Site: brandenburg
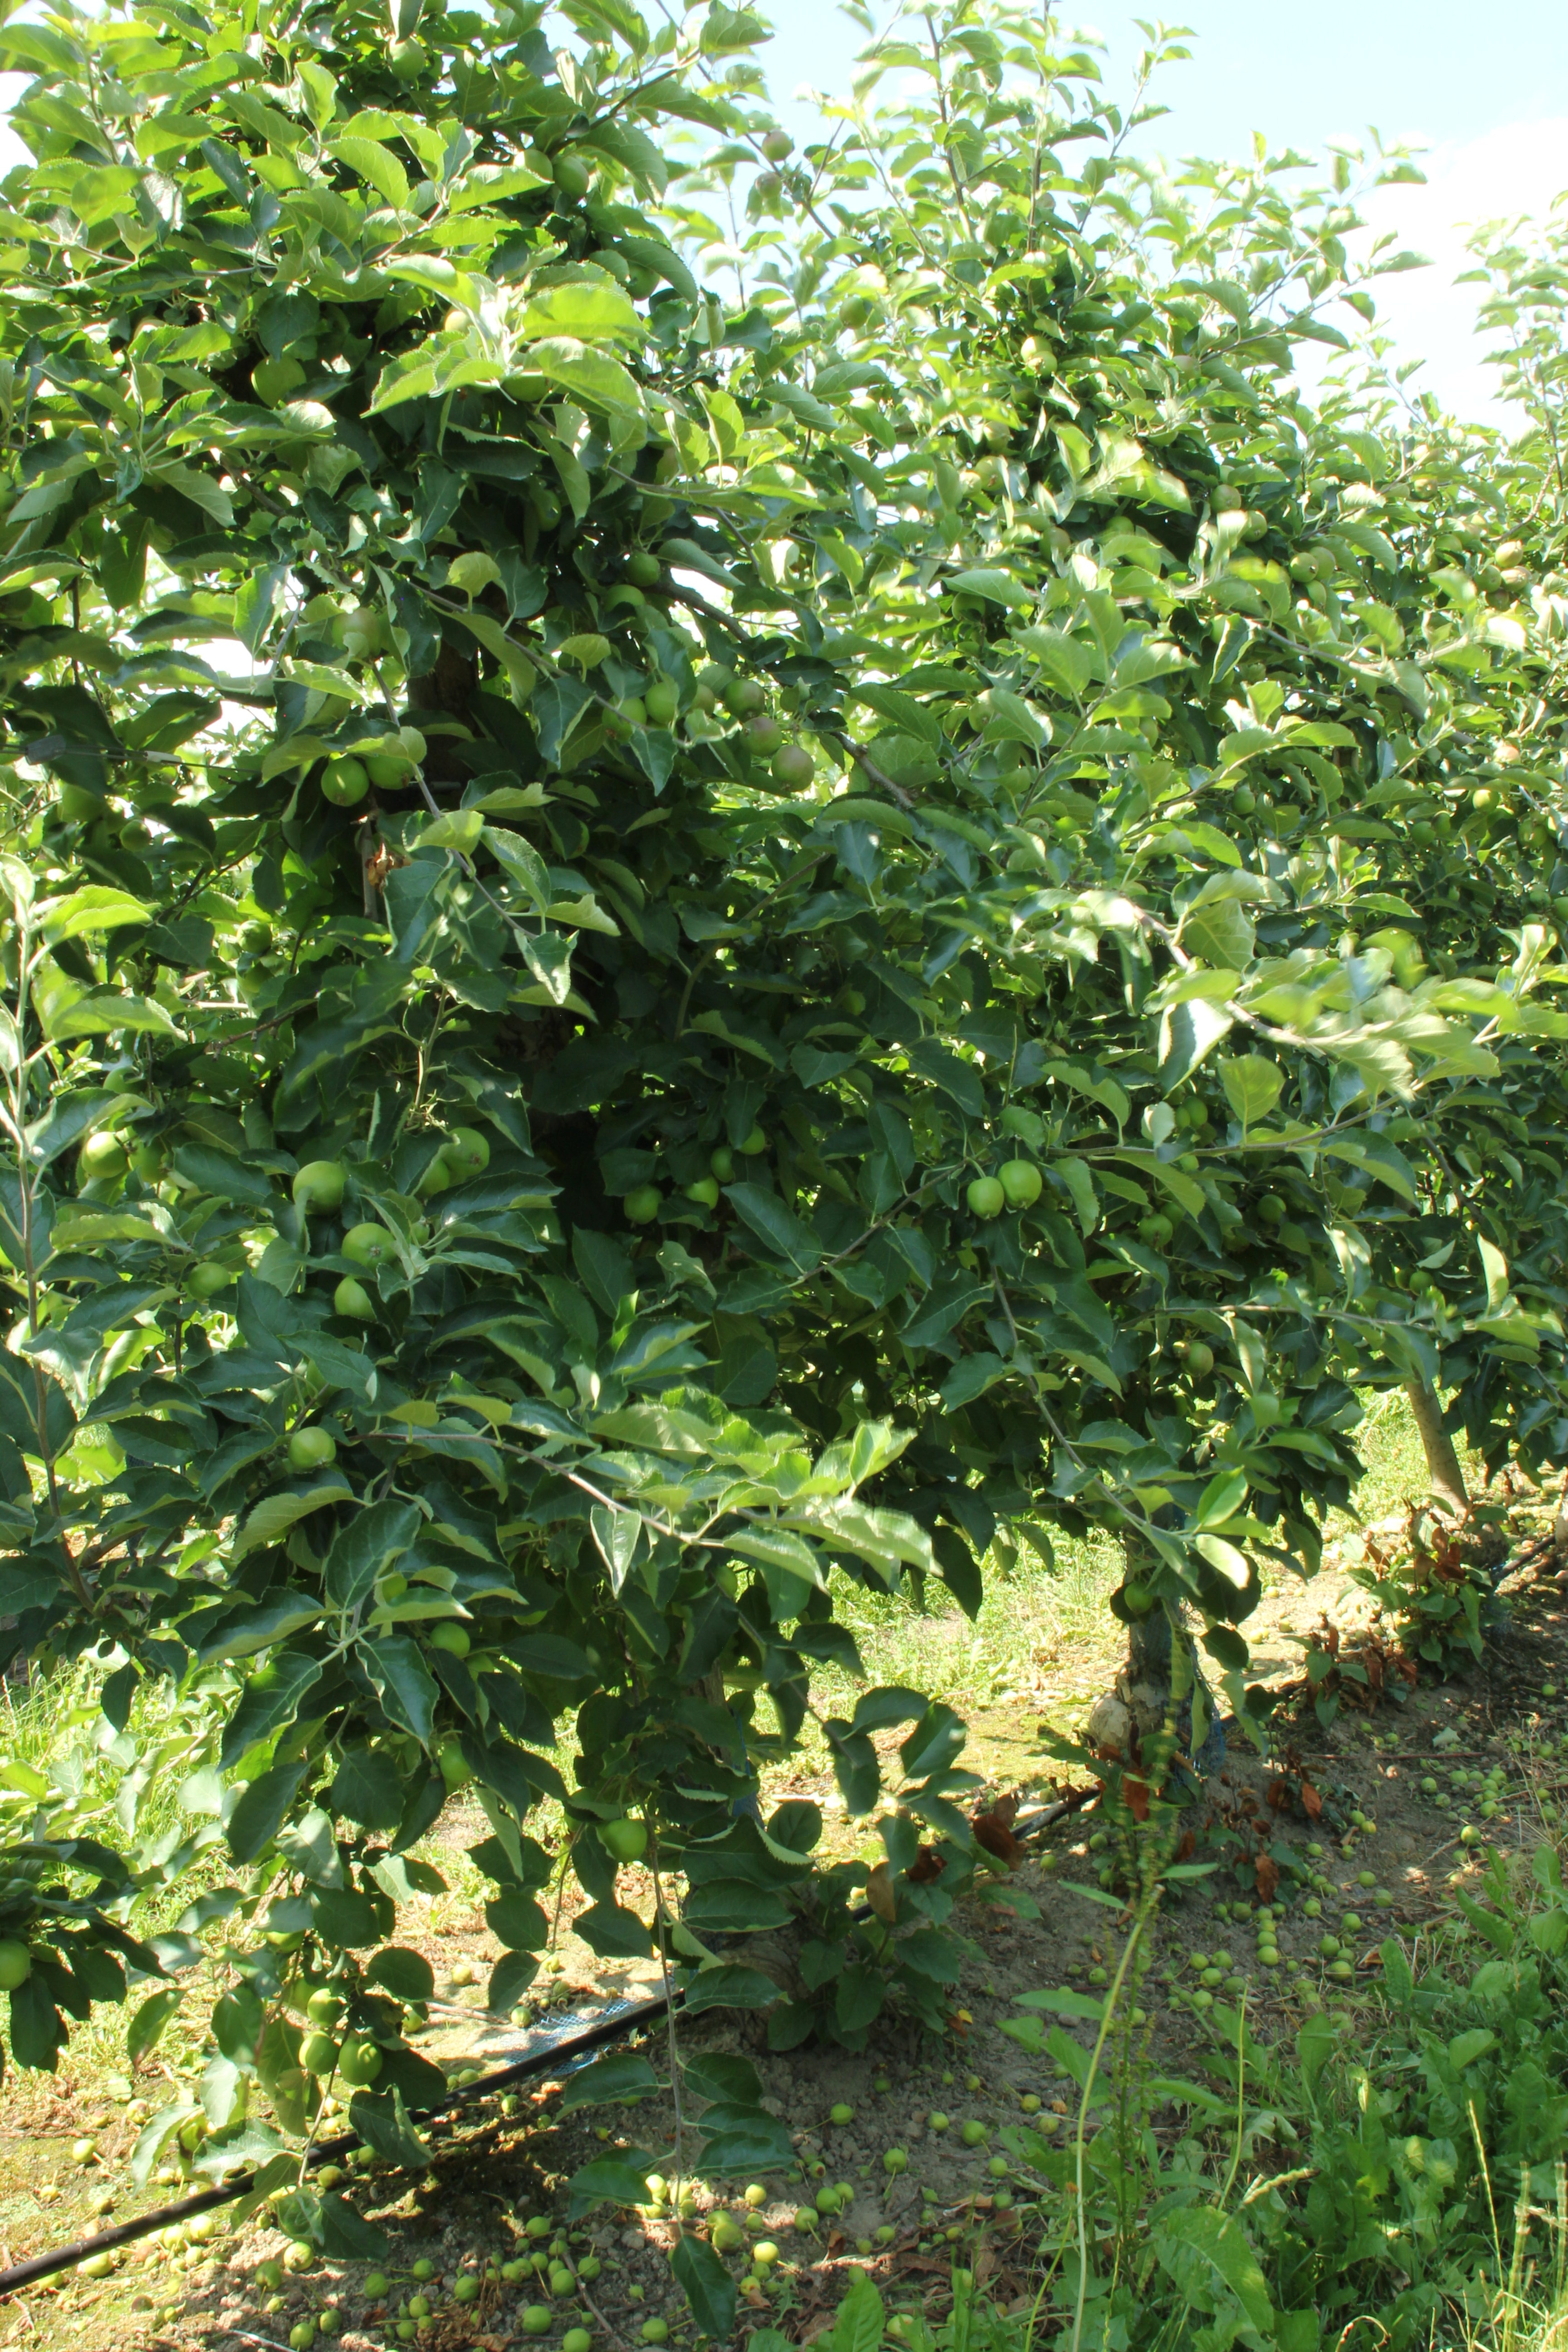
Growth stage (BBCH 74): Development of fruit